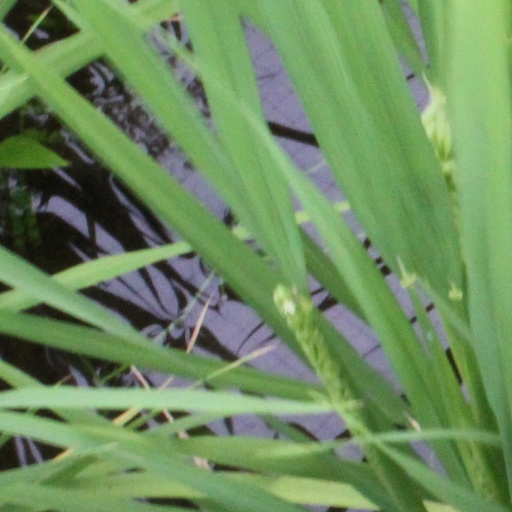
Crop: rice